Deraeocoris ruber

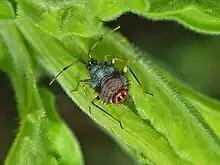
Nymph of "Deraeocoris ruber"

"Deraeocoris ruber" is a medium-size species measuring long. Body is remarkably wide and glossy. Adults top (including scutellum) may appear in various color variants, ranging from light brown or orange to black in color, while the cuneus is always red. They have shiny forewings with an unbanded tibiae and the 1st antennal segment. The 1st segment of the antennae and at least the base of the 2nd segment are black.